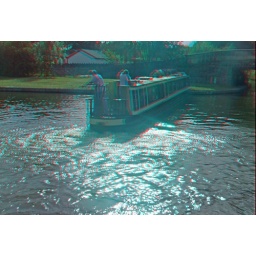
Trevor Basin & Pontcysyllte Aquaduct in anaglyph 3D red blue glasses to view